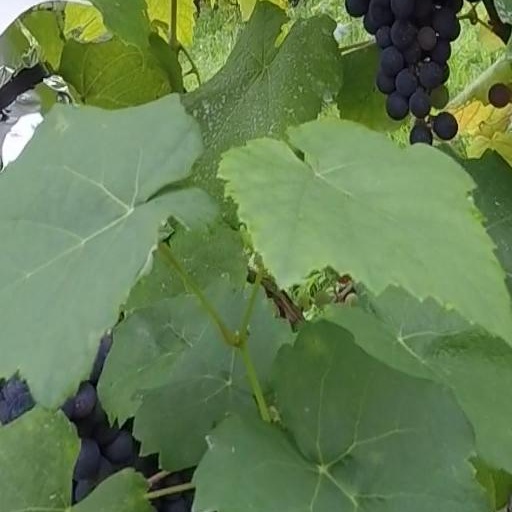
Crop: grape